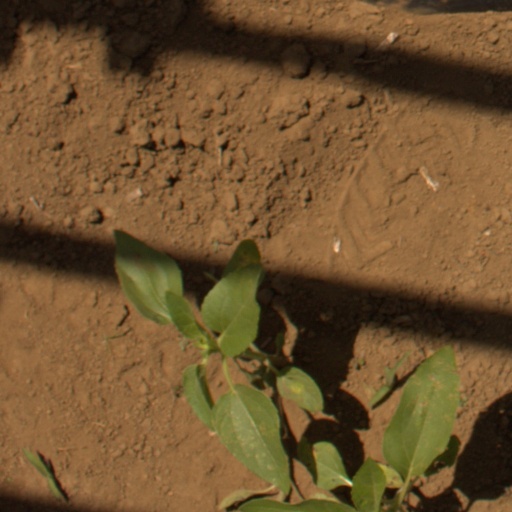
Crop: Jerusalem artichoke